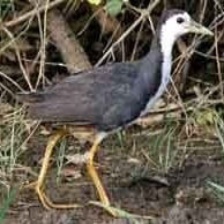
Species: WHITE BREASTED WATERHEN
Scientific name: AMAURORNIS PHOENICURUS
ImageNet parent category: european_gallinule